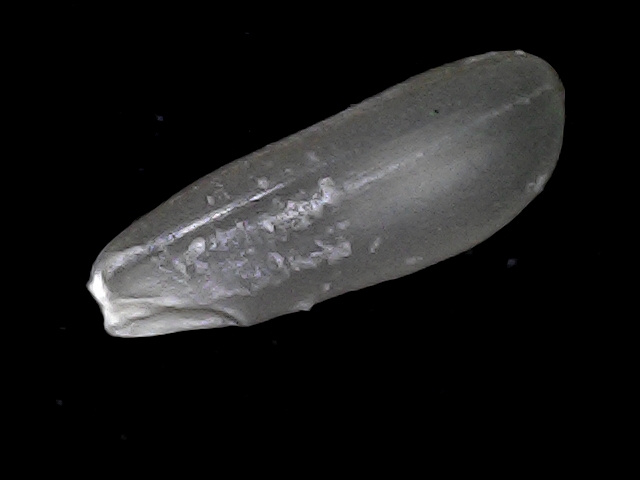
Rice variety: BD93